Gordon Mathison

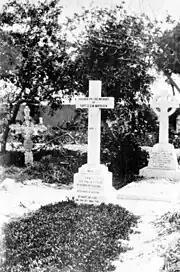
Memorial cross erected over the grave of Captain G.C.M. Mathieson

In September 1913 Mathison was appointed Sub-Director of Pathology and Sub-Dean of the Clinical School at the Melbourne Hospital; and, on 23 April 1915, he was nominated as the first director of the nascent Walter and Eliza Hall Institute of Medical Research, Australia's first pathological research institute.